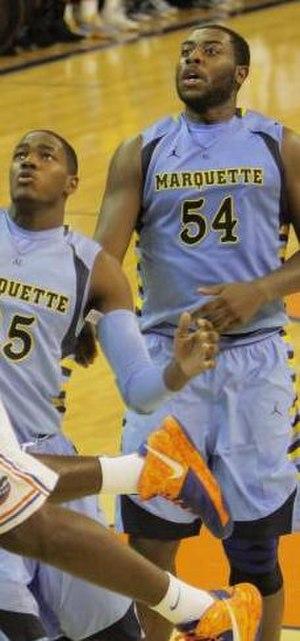
Davante Gardner, né le 2 septembre 1991 à Suffolk en Virginie, est un joueur américain de basket-ball.